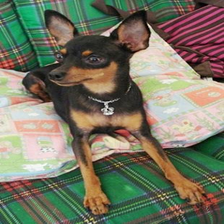
Species: dog
Breed: miniature pinscher